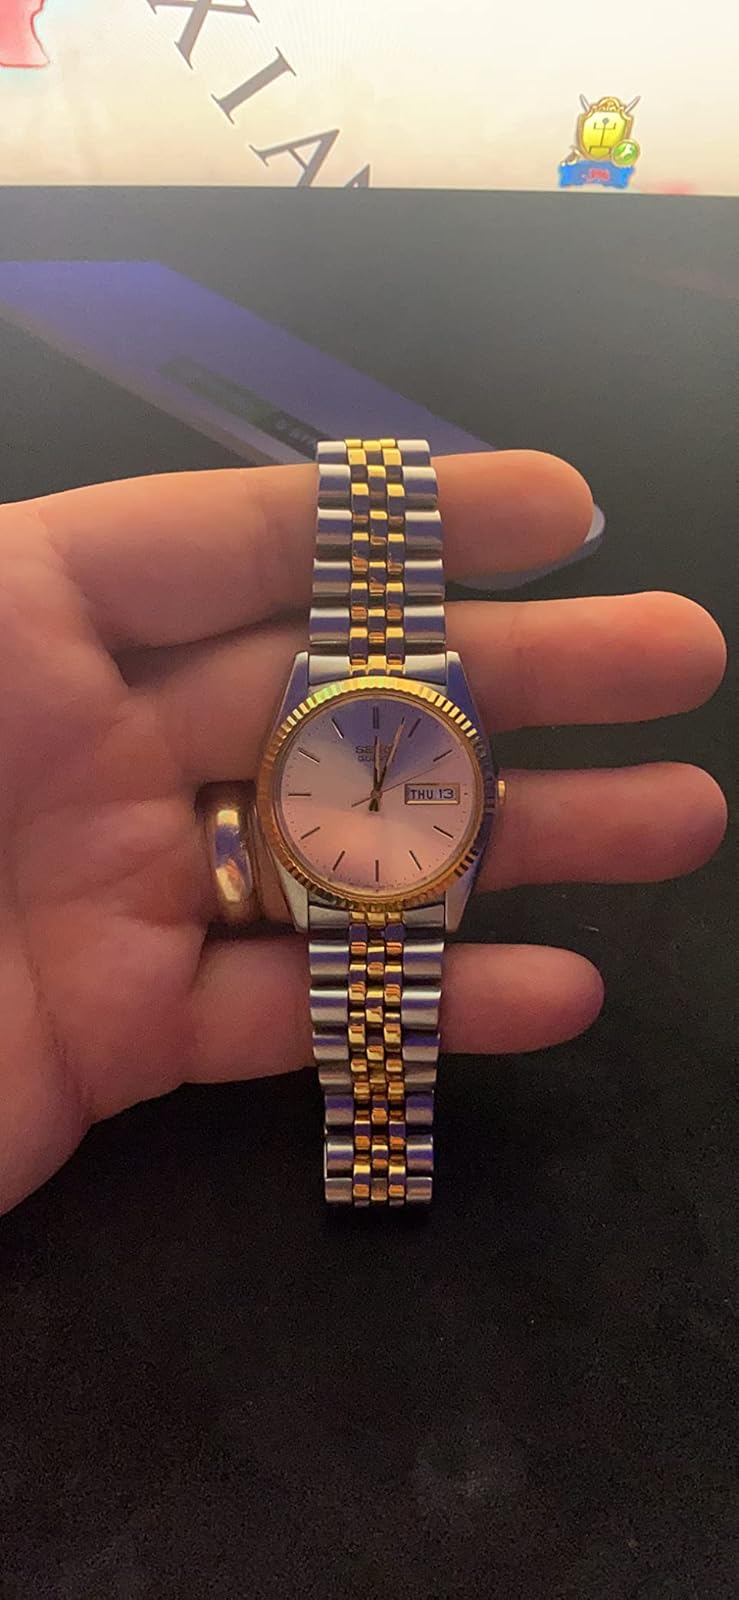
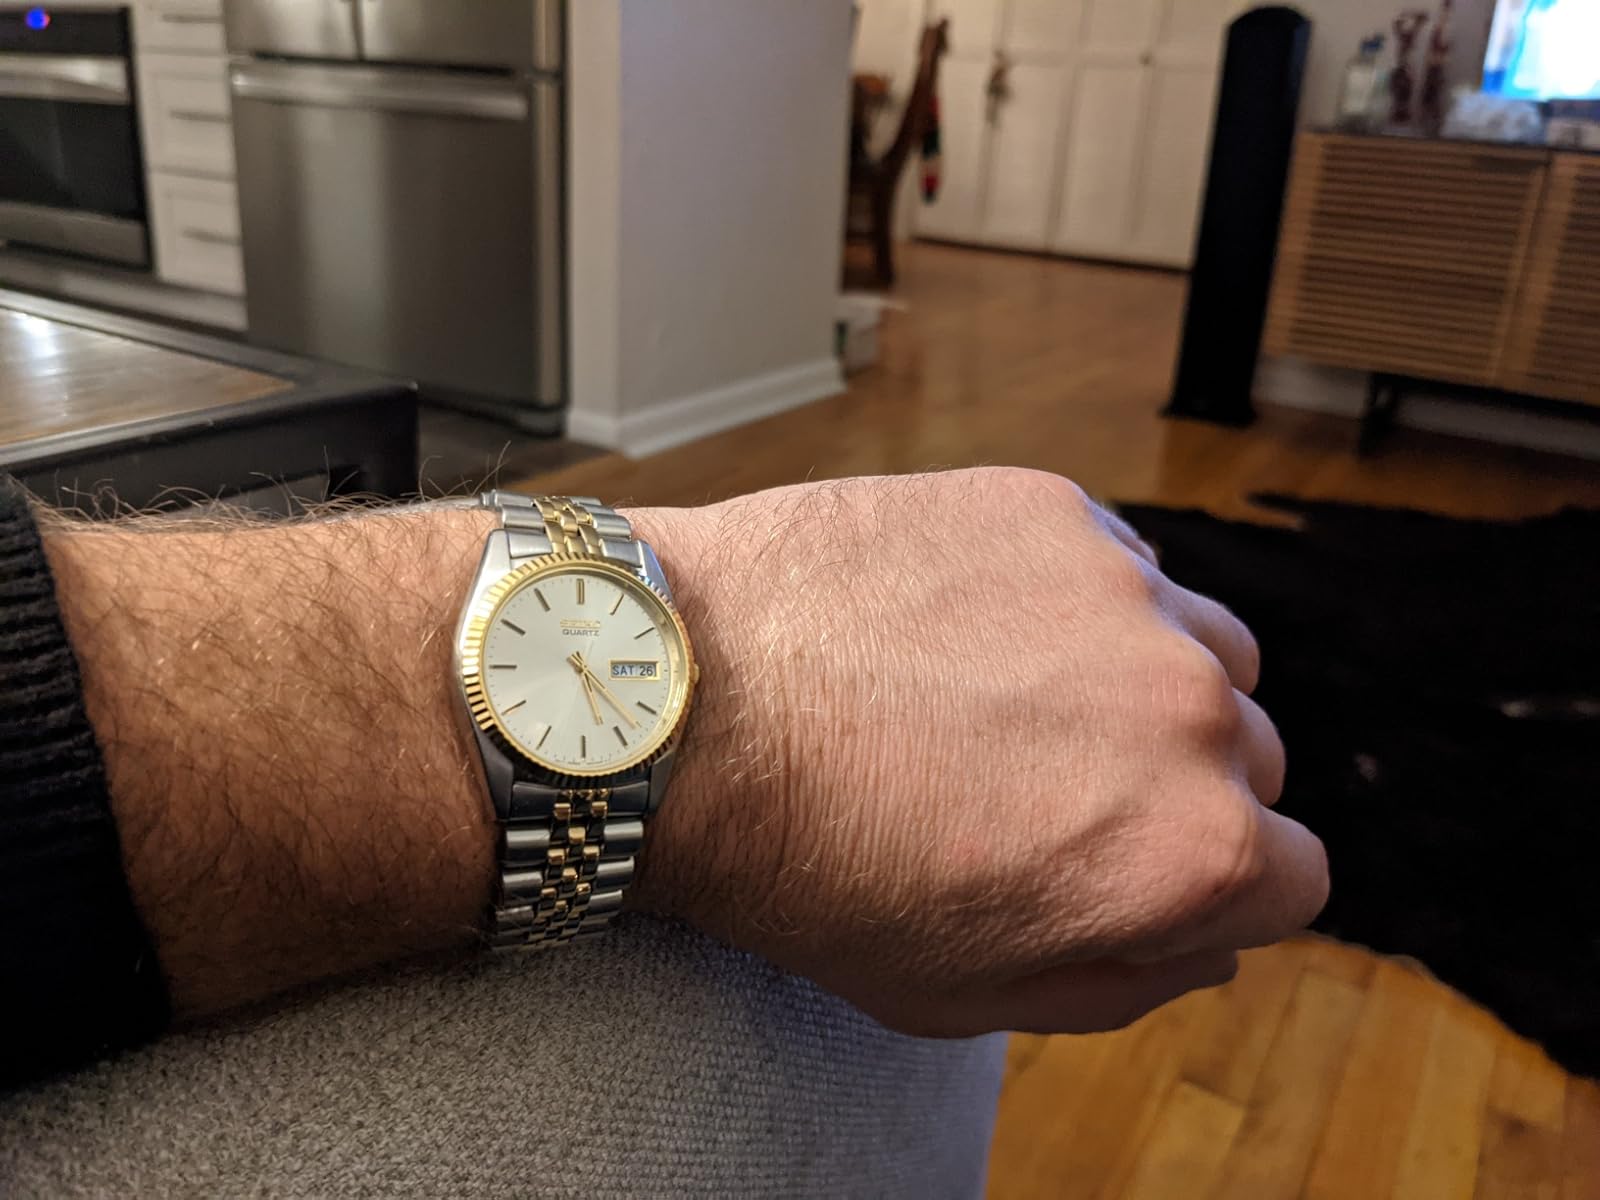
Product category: accessories_watch
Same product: yes